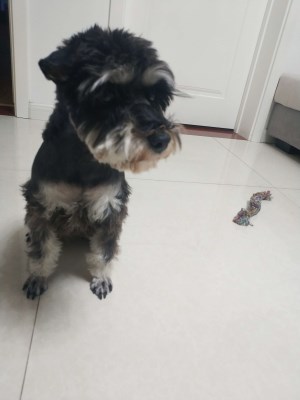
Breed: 2342-n000102-miniature_schnauzer